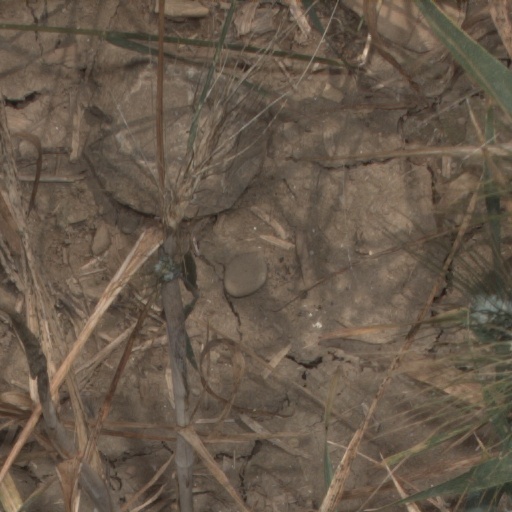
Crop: wheat